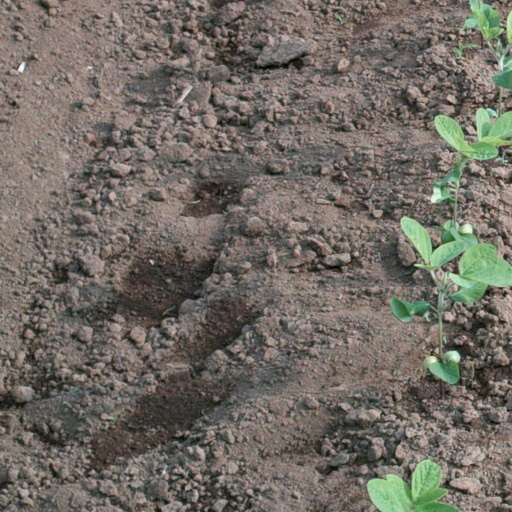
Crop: soybean